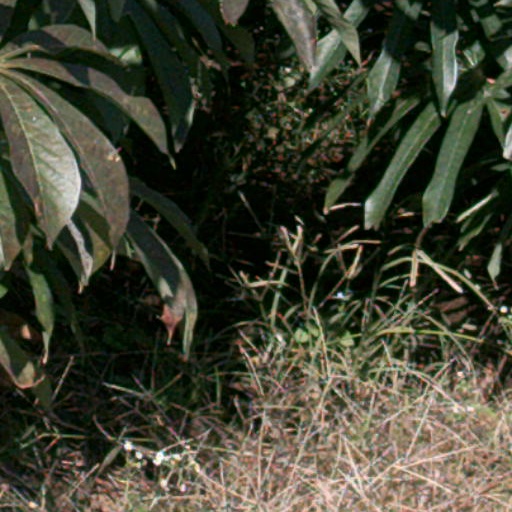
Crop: cassava